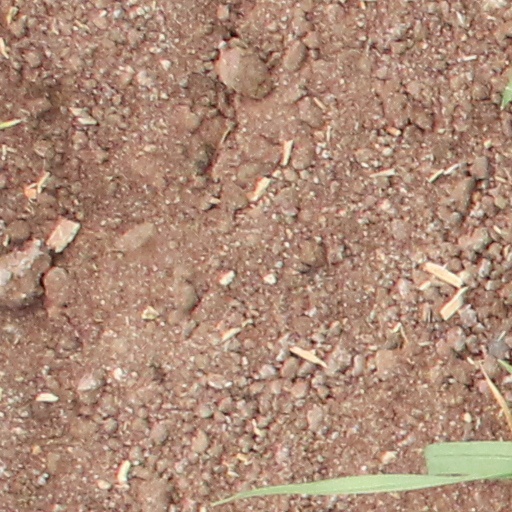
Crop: wheat